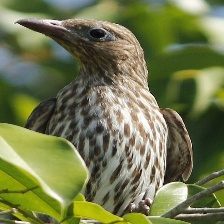
Species: AUSTRALASIAN FIGBIRD
Scientific name: SPHECOTHERES VIEILLOTI